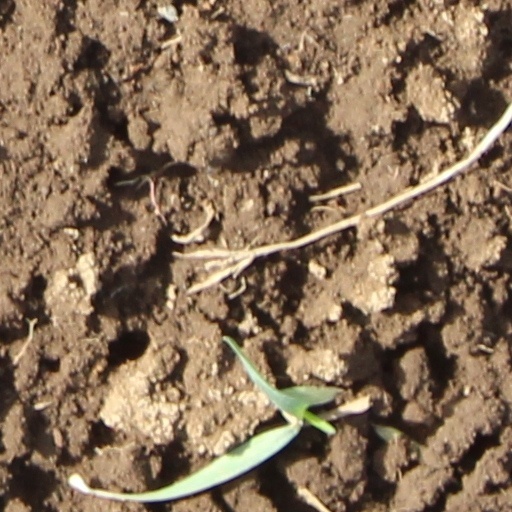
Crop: wheat